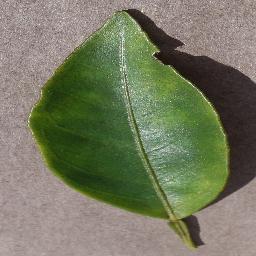
Label: Orange___Haunglongbing_(Citrus_greening)